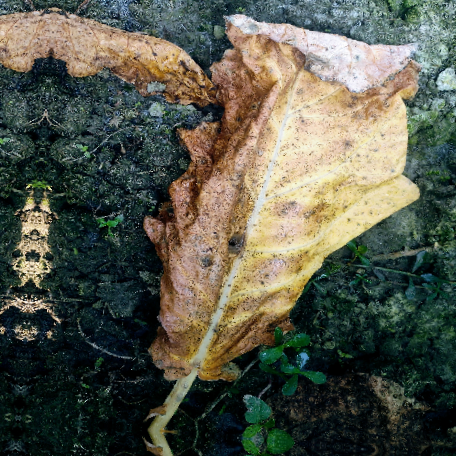
Label: Downy Mildew